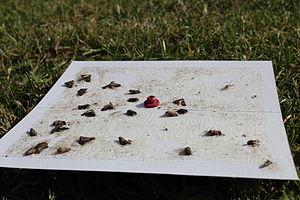
Piège à phéromones pour codling moth (Cydia pomonella). La phéromone (codlemone) imprègne la capsule rouge au milieu du carton qui est recouvert d'un adhésif. Les spécimens mâles du papillon sont attirés et éventuellement collés sur l'adhésif. Le piège photographié a été relevé après deux semaines dans un poirier de mon jardin près de Viborg, Denmark.
Le carpocapse des pommes et des poires est un insecte de l'ordre des lépidoptères, de la famille des tortricidés, dont la larve se développe à l'intérieur des fruits.